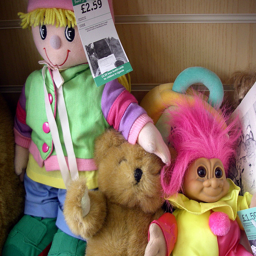
A few children's toys are sitting next to each other.
a clown, teddy bear and troll doll for sale in a store.
Toys are next to each other for sale.
A pile of stuffed animals and toys.
A bunch of stuffed animal toys sitting next to each other.